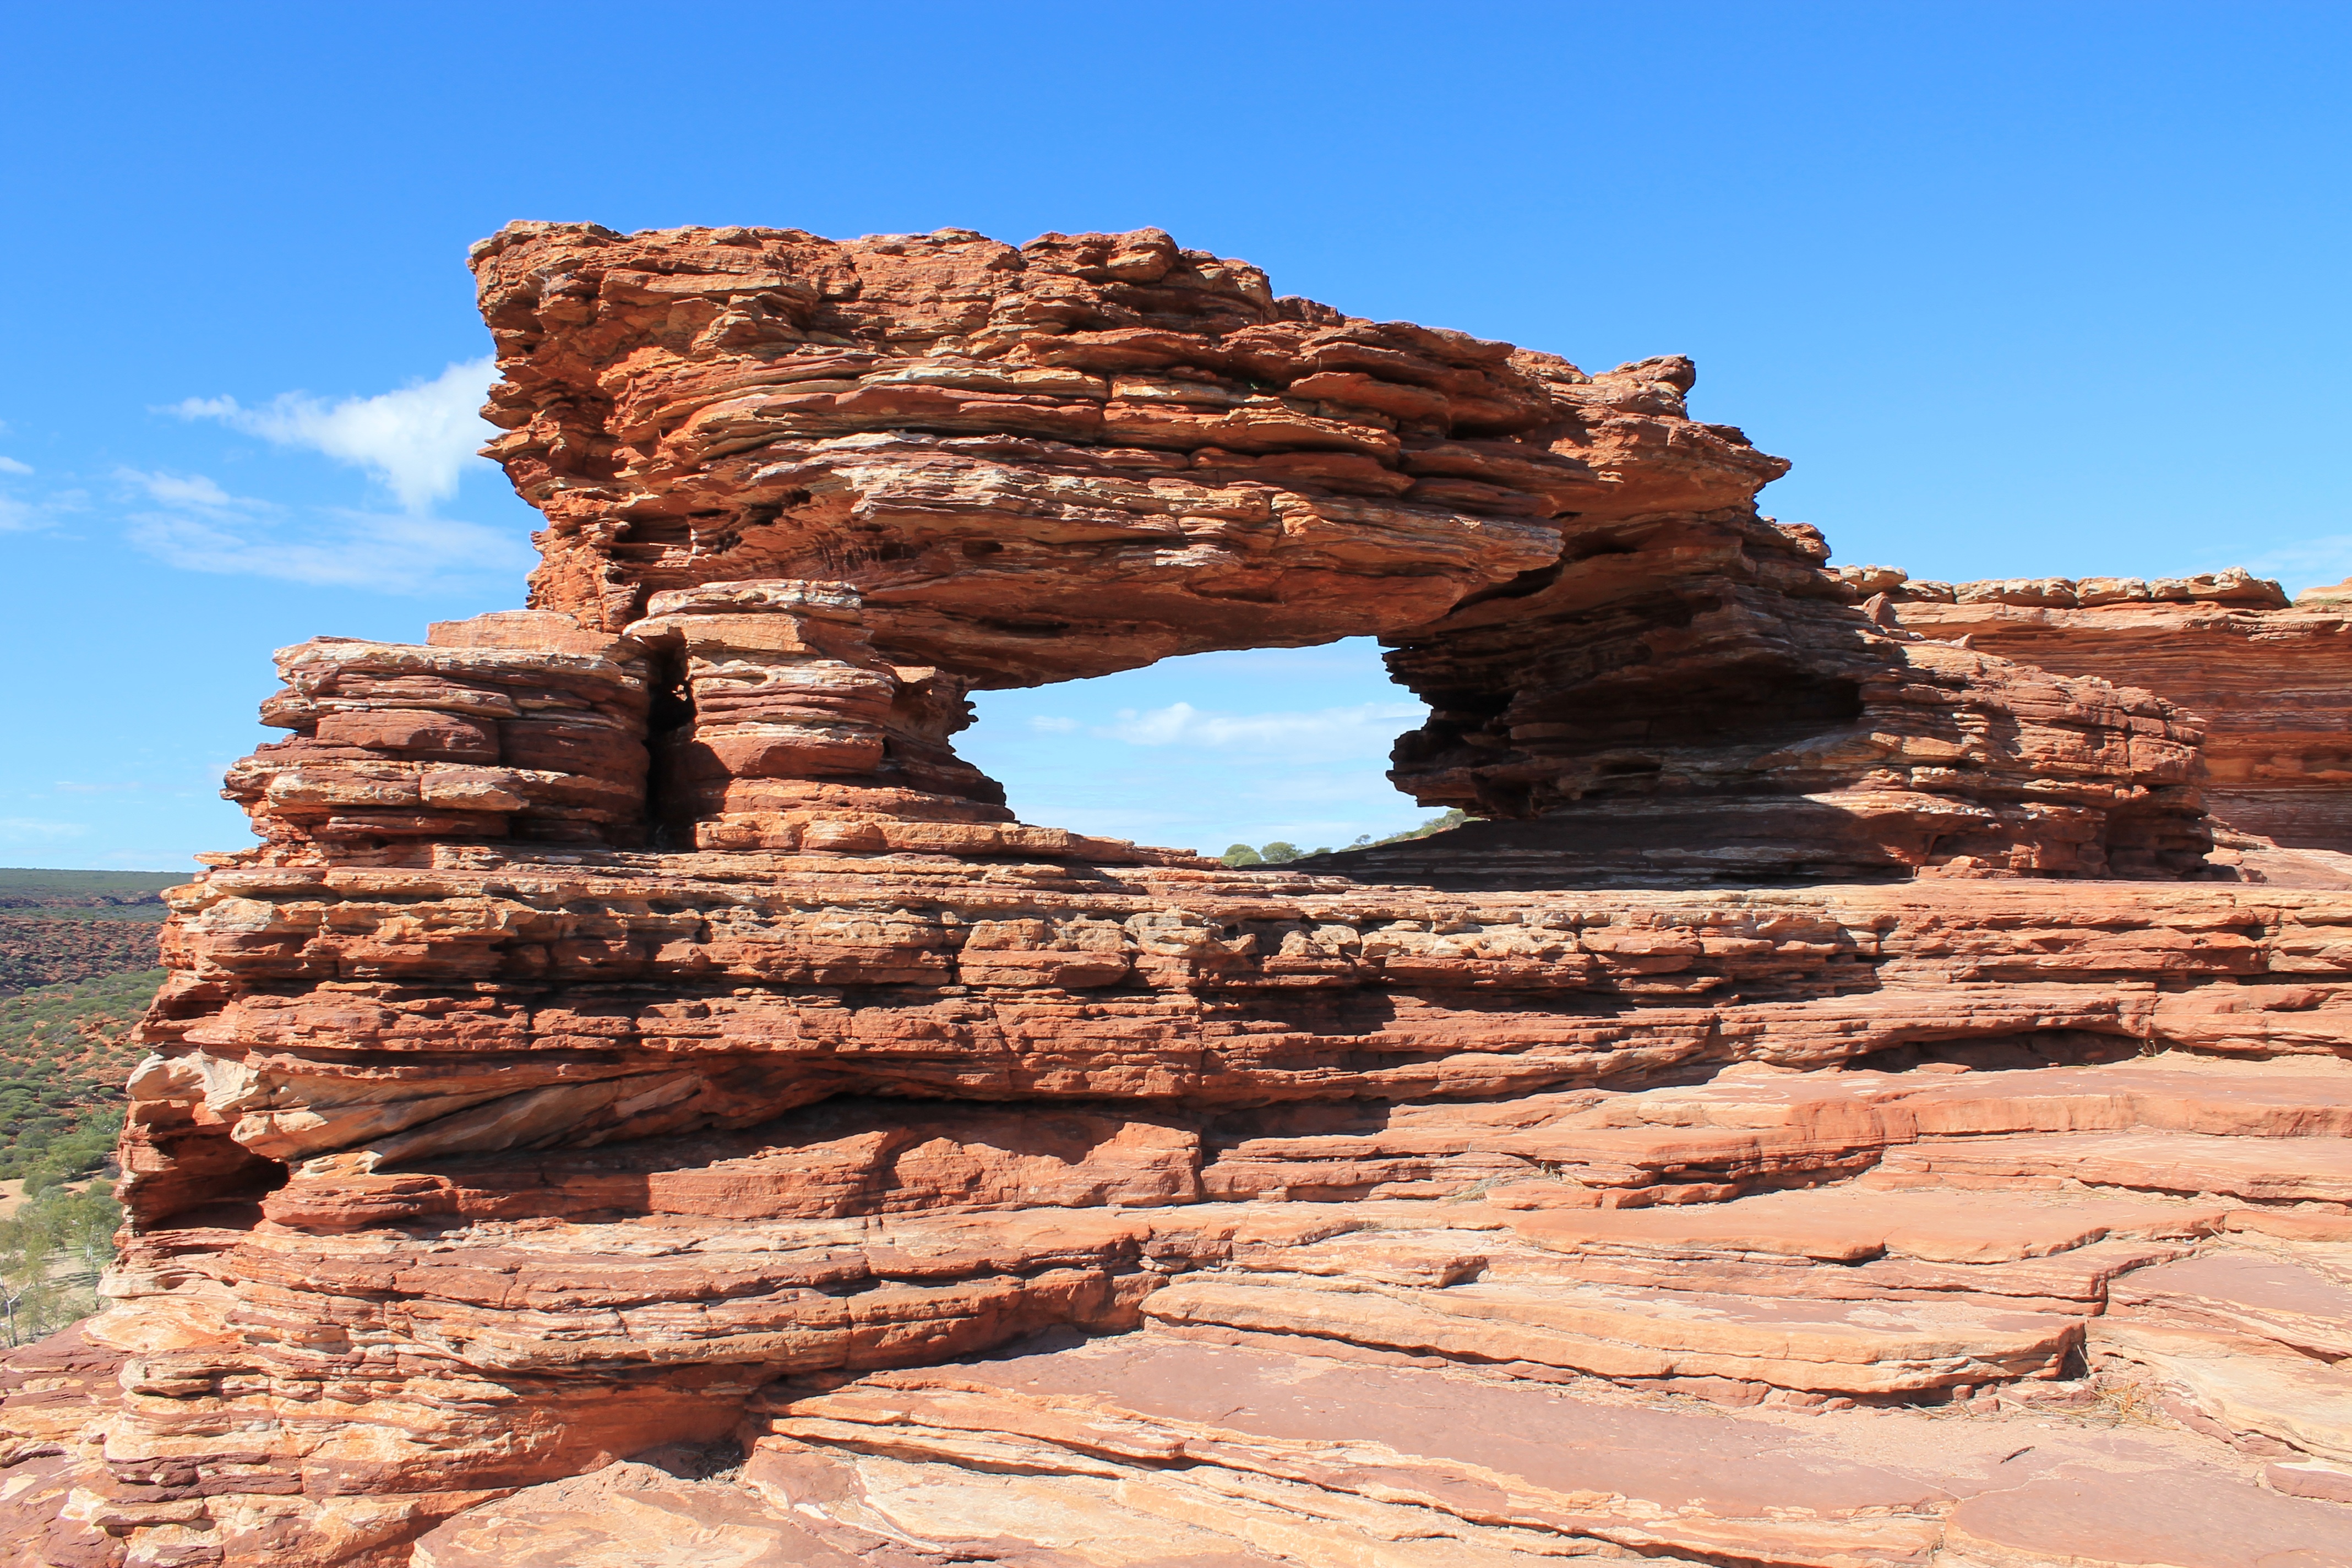
landscape, rock, architecture, valley, formation, cliff, arch, canyon, terrain, material, geology, badlands, wadi, butte, landform, natural arch, western australia, natures window